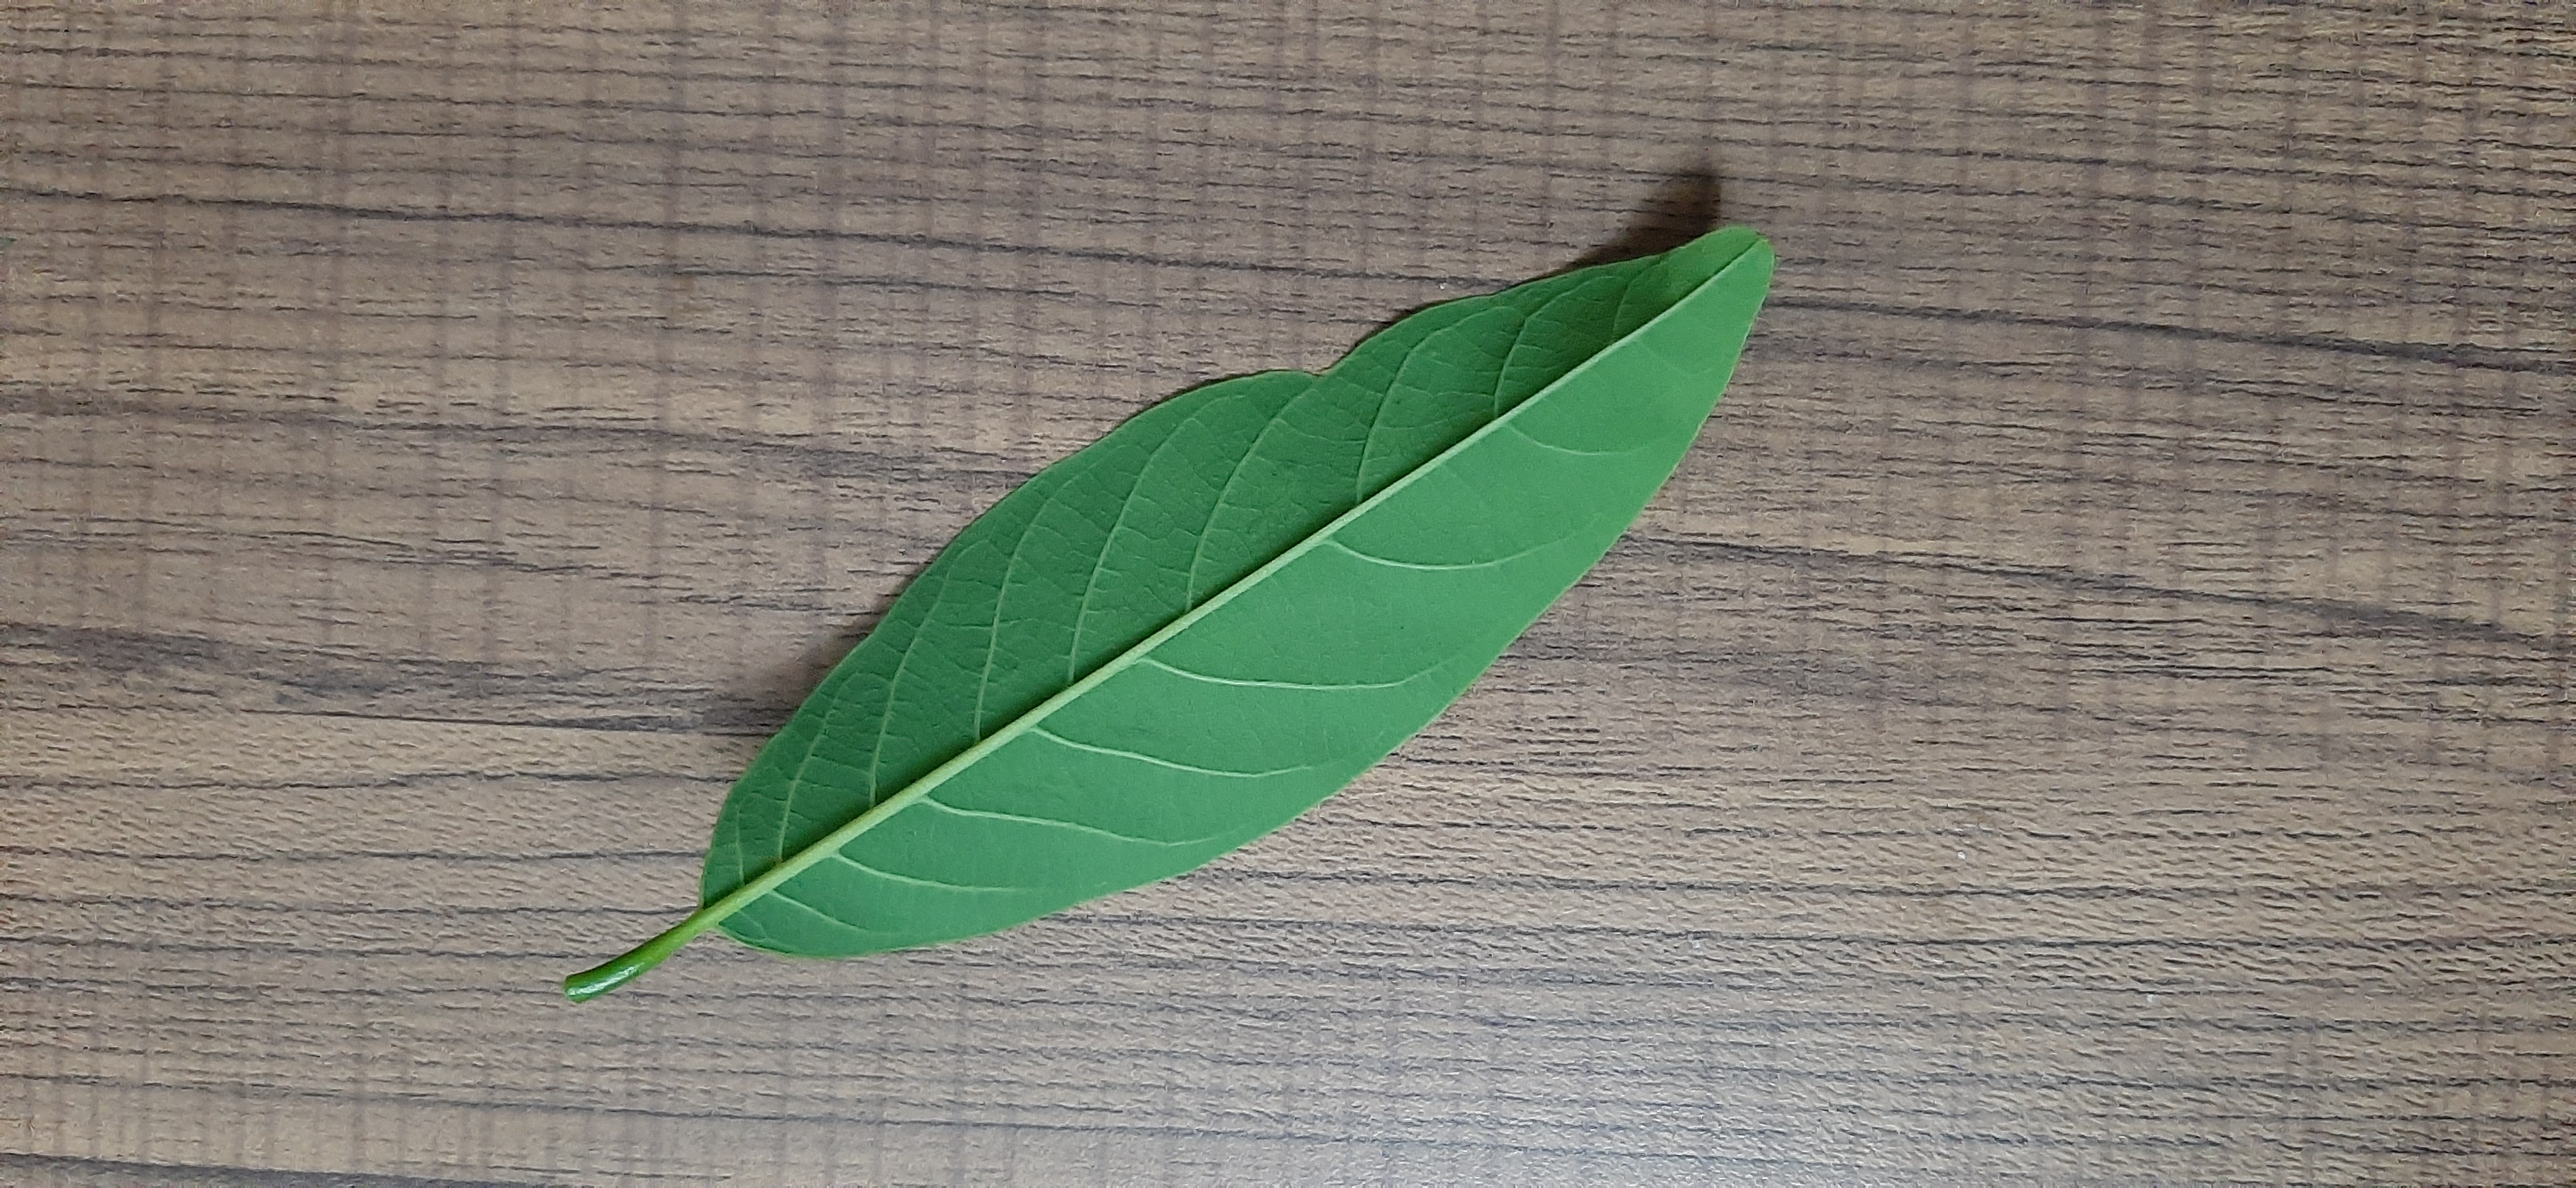
Plant: Seethapala